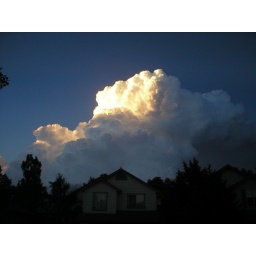
A Thunderstorm builds during the evening of 2-June-2005, in Colorado. Look closely, a bird is perched on the roof top.